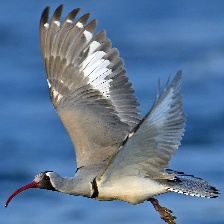
Species: IBISBILL
Scientific name: IBIDORHYNCHA STRUTHERSII